Rise of Mana

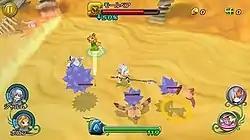
Gameplay in "Rise of Mana": the character in its Angel form tackles common enemies.

"Rise of Mana" is an action role-playing game where the player takes control of two protagonists inhabiting a single body: the characters' genders and names can be customized prior to beginning the game. During gameplay, the character can switch between angelic and demonic forms: this enables the player to see thoughts in different non-player characters (NPCs), with each form showing different types of thought or prompting a different reaction from NPCs. The game uses a free-to-play gaming model: while the game can be downloaded and played for free, players have the option of spending money on in-game items. The characters' base is a room in a small village: in the room, players can check messages, and set their current equipment and weapons. A message board in the town provides access to social features. In the town, NPC-run shops enable the crafting of new weapons and equipment in exchange for in-game currency, along with the buying and selling of various in-game items.